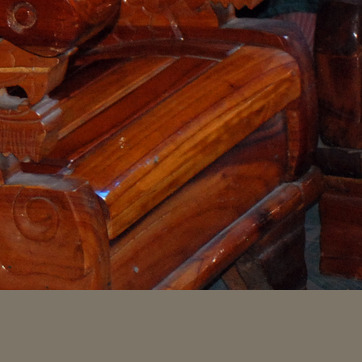
Material: wood